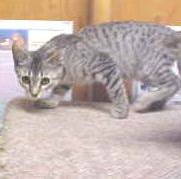
Label: cat